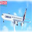
Label: airplane